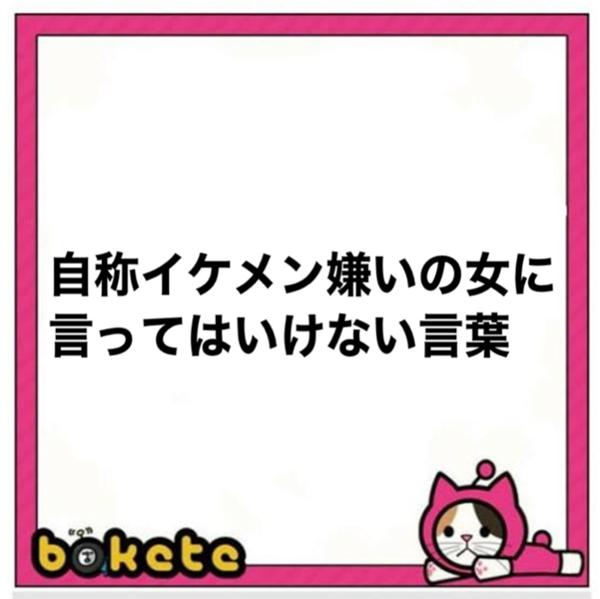
回答: 自称イケメンが嫌いなのかイケメン嫌いを自称してんのか、はっきりしろよ!